Battle of Shanghai

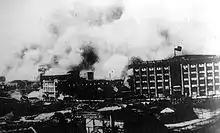
The Chinese flag flying over Sihang Warehouse

The bombing was not an intended attack on the International Settlement: the four errant bombs were intended for the Japanese cruiser "Izumo", which was moored nearby in the Whangpoo (Huangpu) river, adjacent to the Bund. Two exploded in Nanking Road and two in front of the Great World Amusement Centre on Avenue Edward VII, killing an estimated 2,000 shoppers and passers-by.